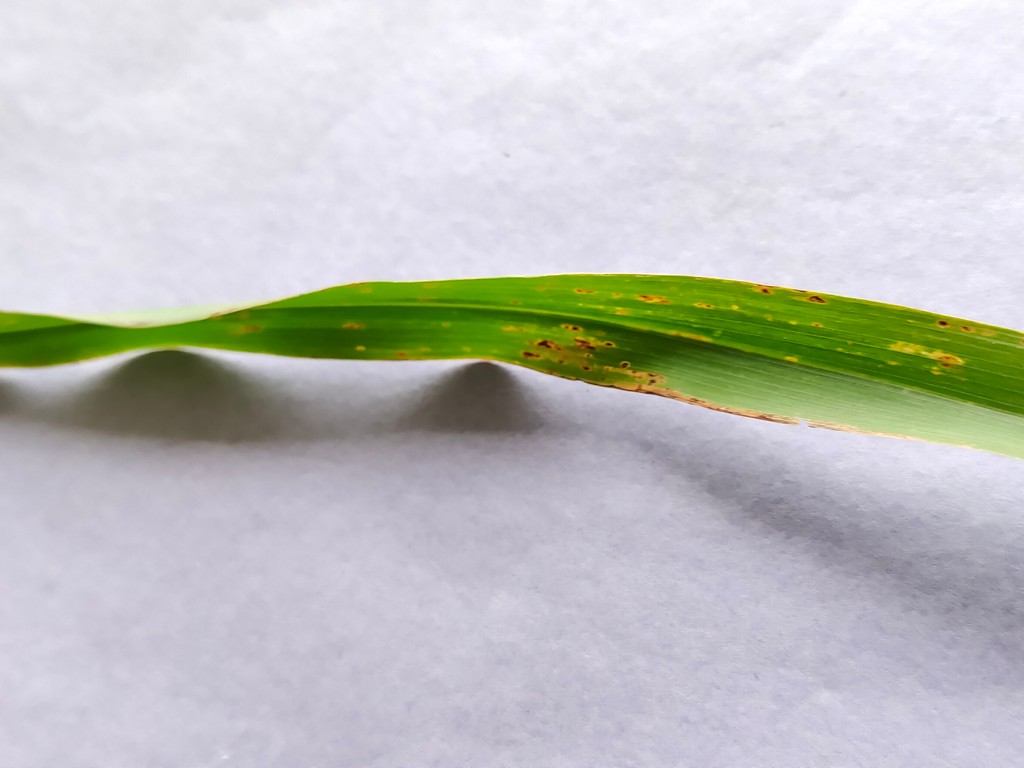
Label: Unhealthy